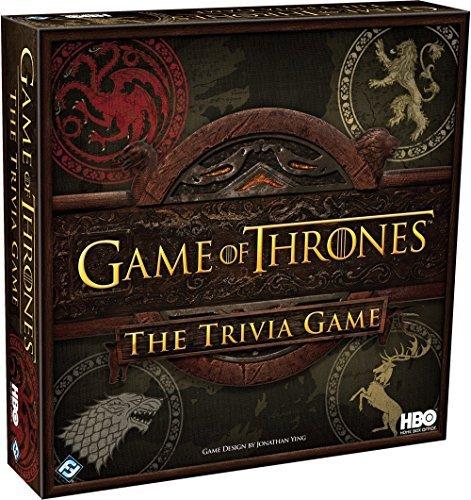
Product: HBO Game of Thrones Trivia Game
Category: Toys & Games | Games & Accessories | Card Games
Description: Questions are based on the first four seasons of the hit HBO series.
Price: $31.94
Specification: ProductDimensions:11.8x11.8x2.8inches|ItemWeight:2pounds|ShippingWeight:2.85pounds(Viewshippingratesandpolicies)|DomesticShipping:ItemcanbeshippedwithinU.S.|InternationalShipping:ThisitemcanbeshippedtoselectcountriesoutsideoftheU.S.LearnMore|ASIN:B018RFIVYG|Itemmodelnumber:HBO10|Manufacturerrecommendedage:13-15years